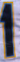
Number: 1